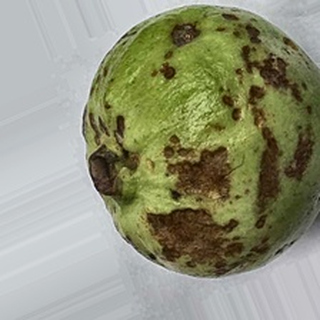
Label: guava_anthracnose